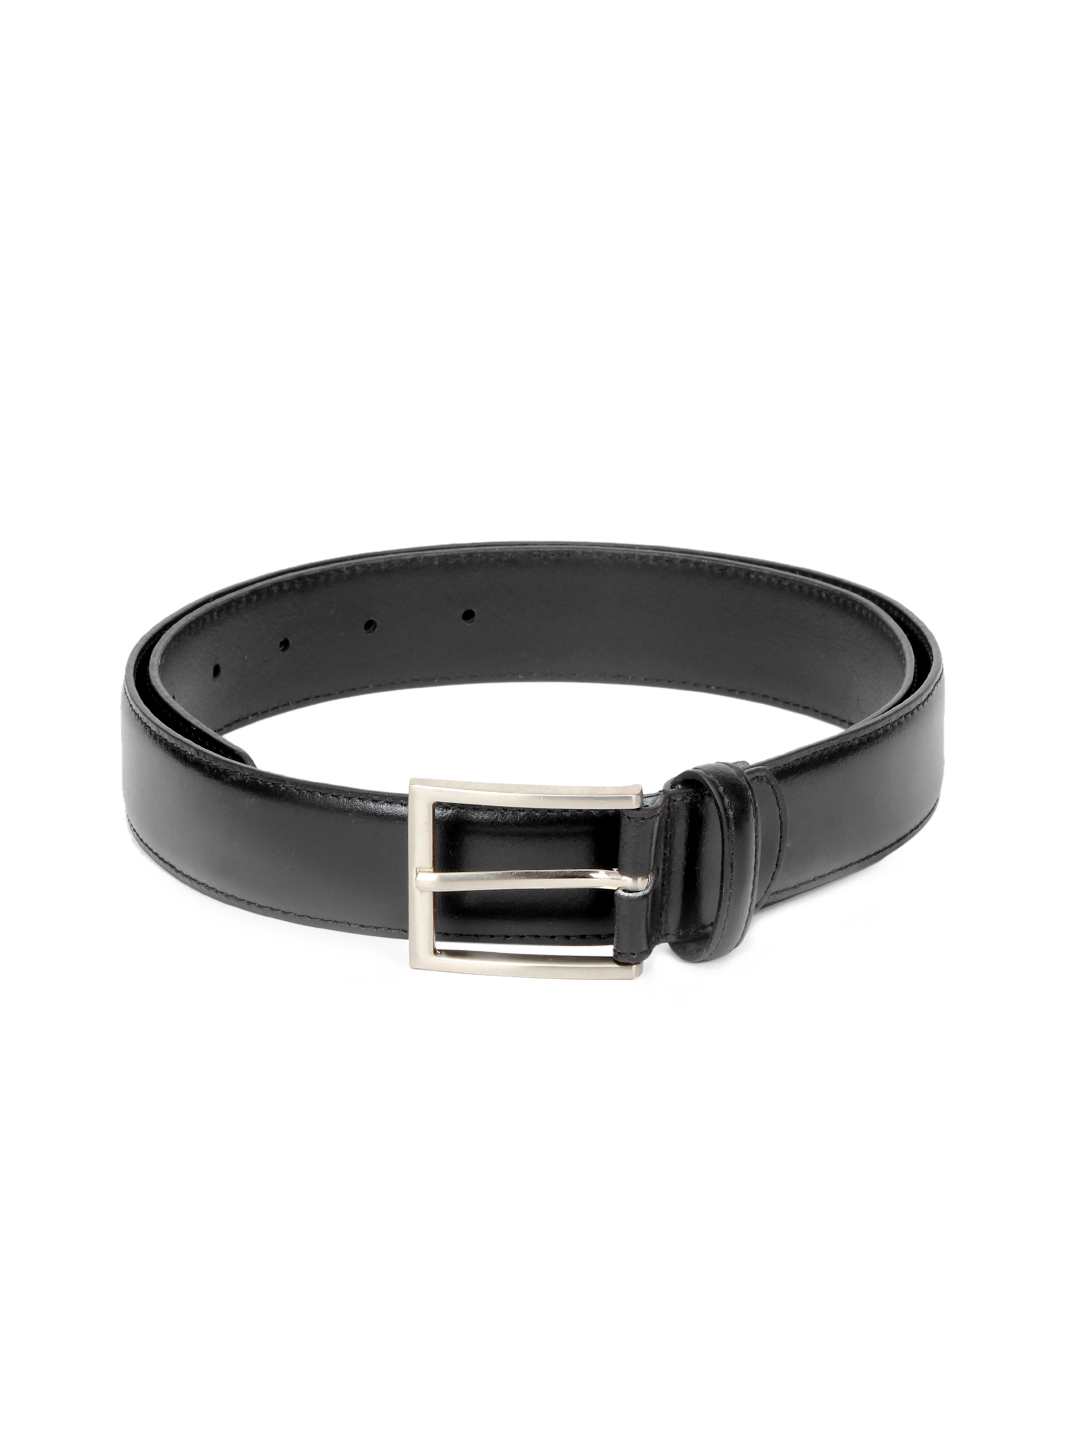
Levitate Men Black Leather Belt
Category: Accessories / Belts / Belts
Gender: Men
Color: Black
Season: Spring 2013
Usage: Formal